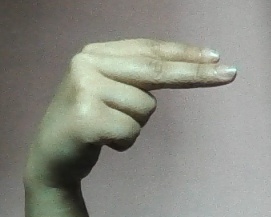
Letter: ain